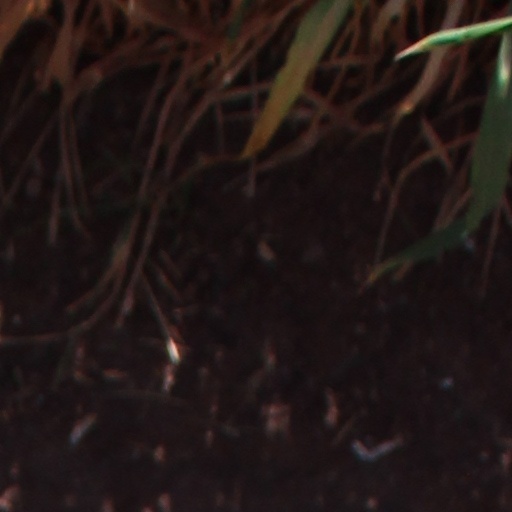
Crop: wheat